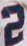
Number: 2